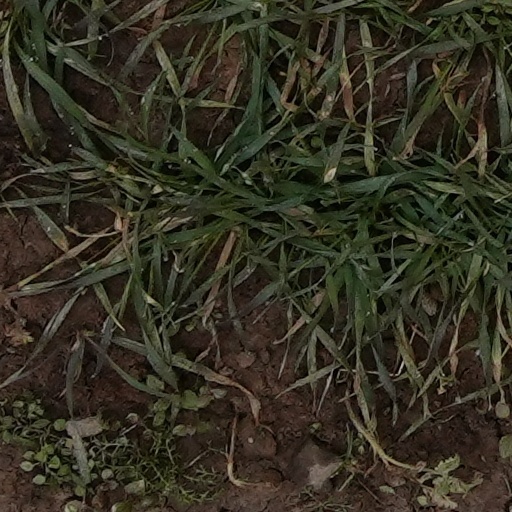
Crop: wheat